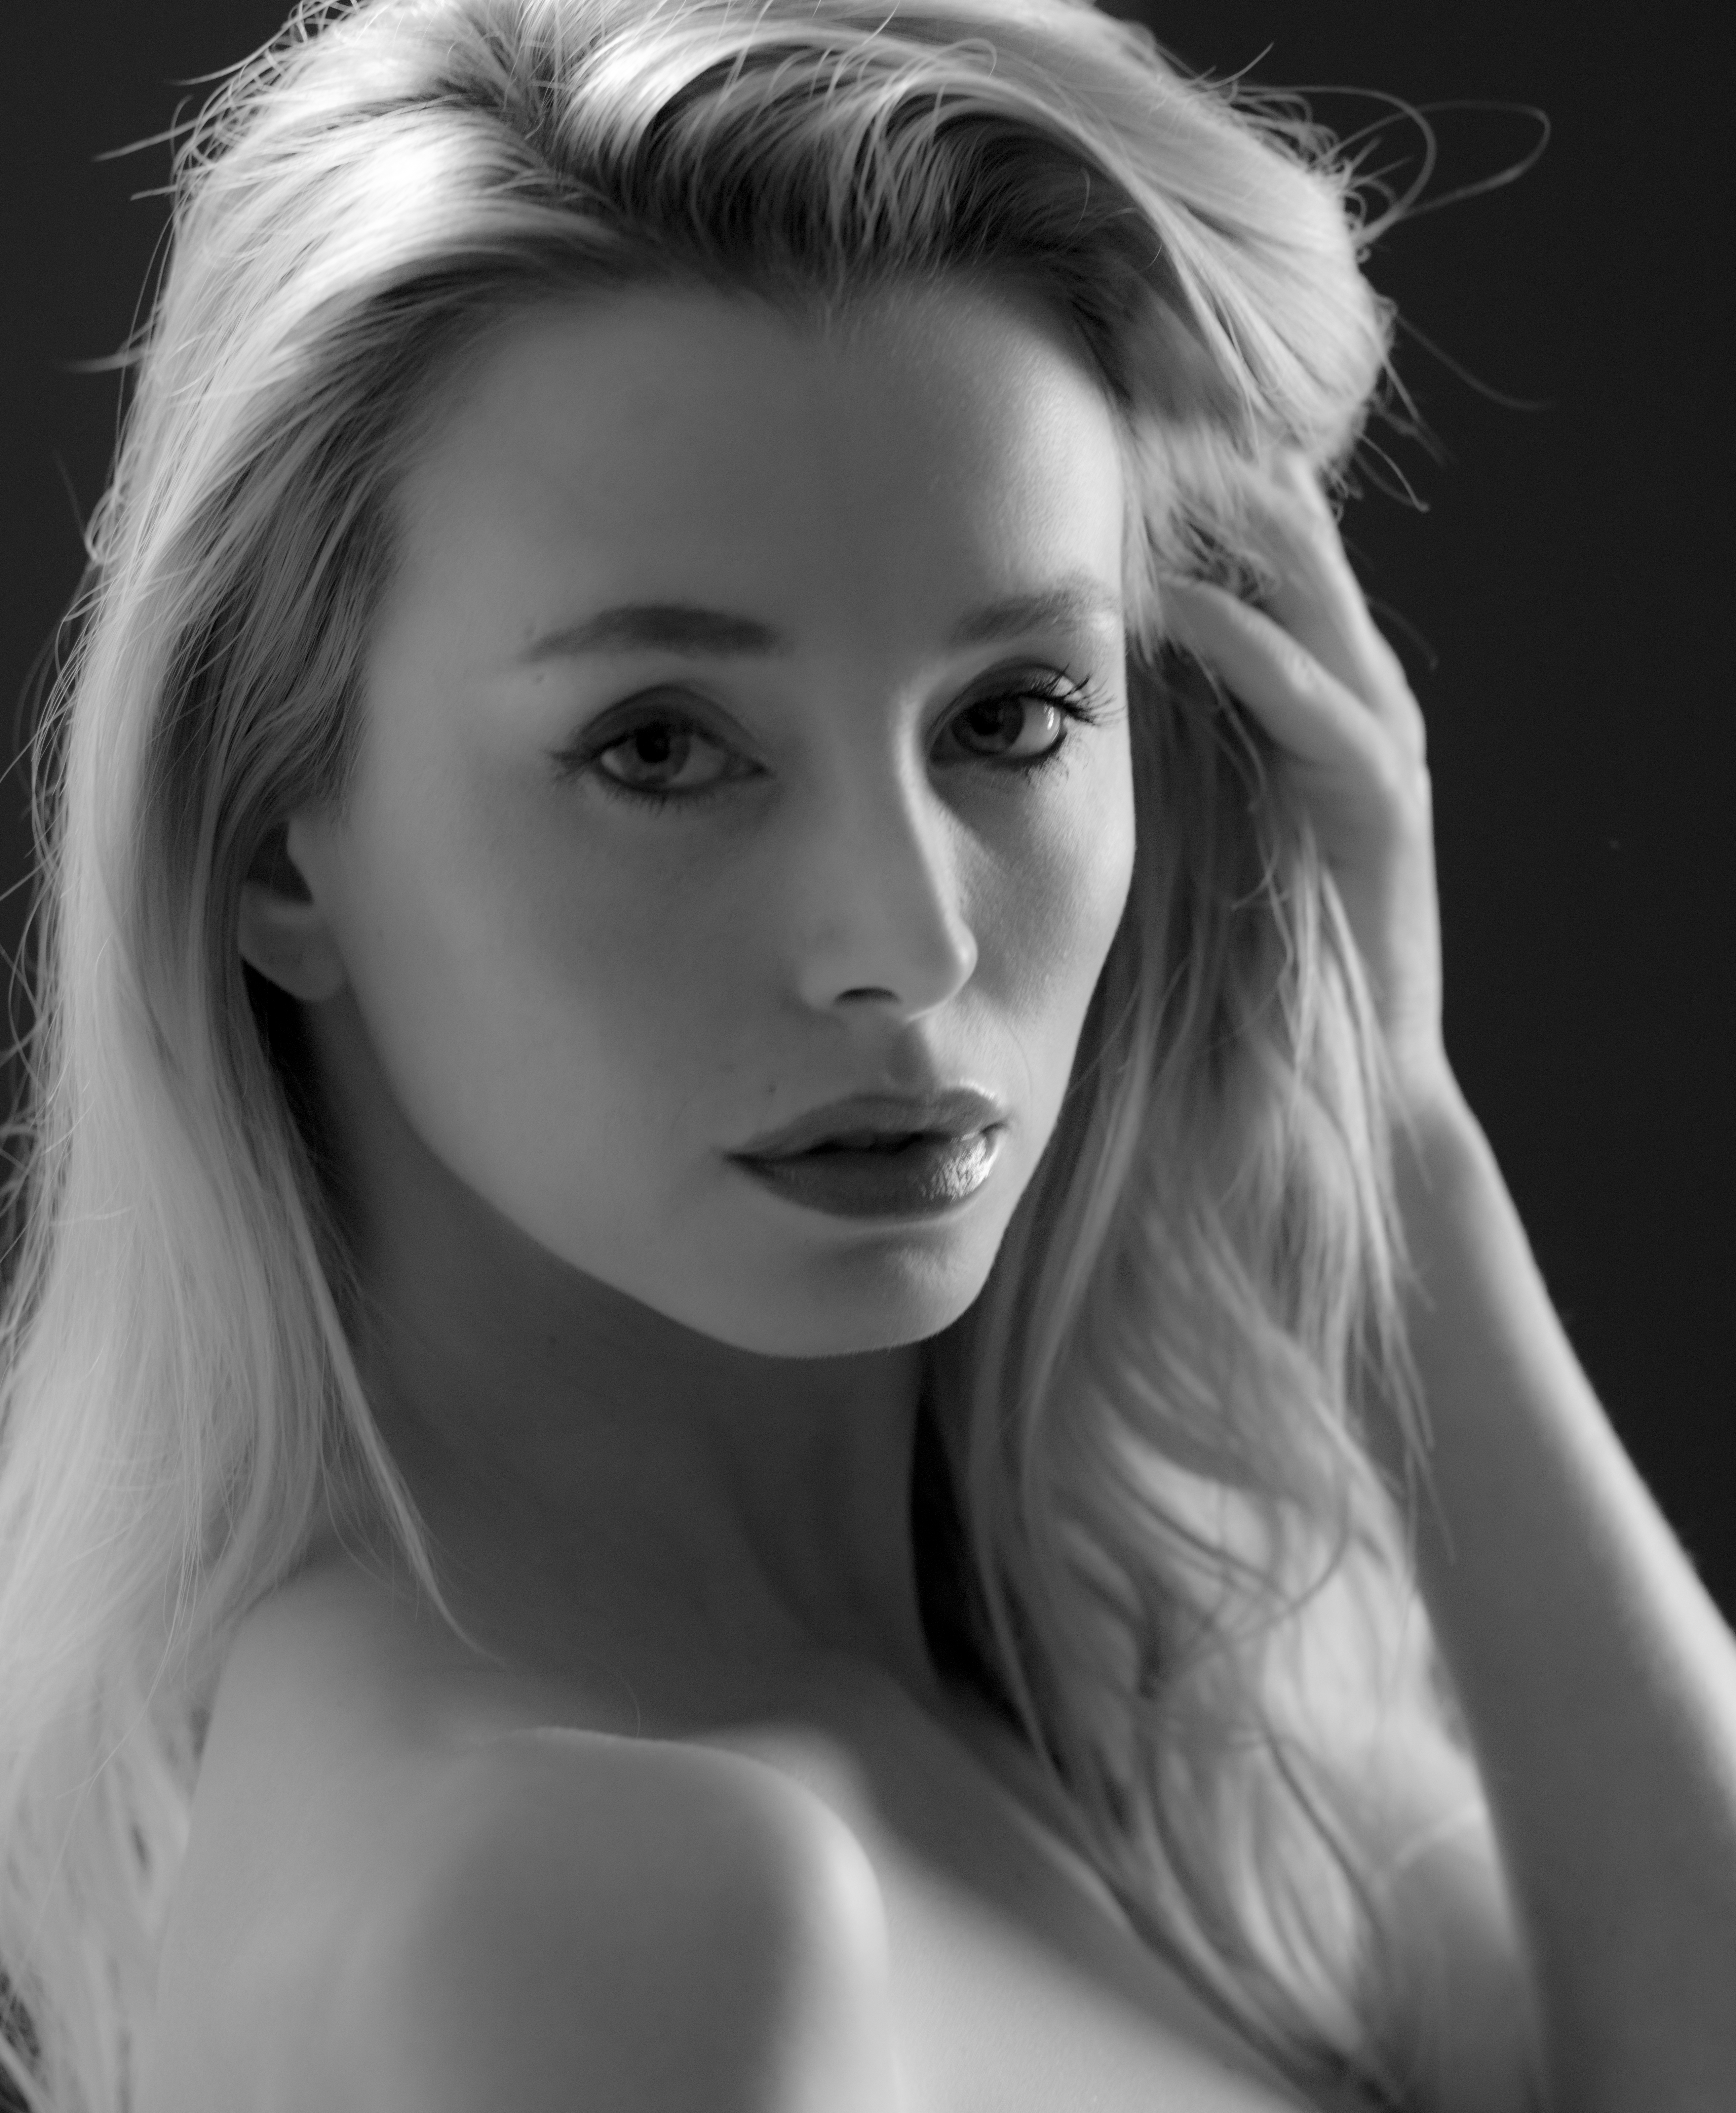
black and white, woman, hair, white, photography, portrait, model, monochrome, hairstyle, long hair, face, eye, beauty, blond, pentax645z, photo shoot, brown hair, monochrome photography, portrait photography, art model, supermodel